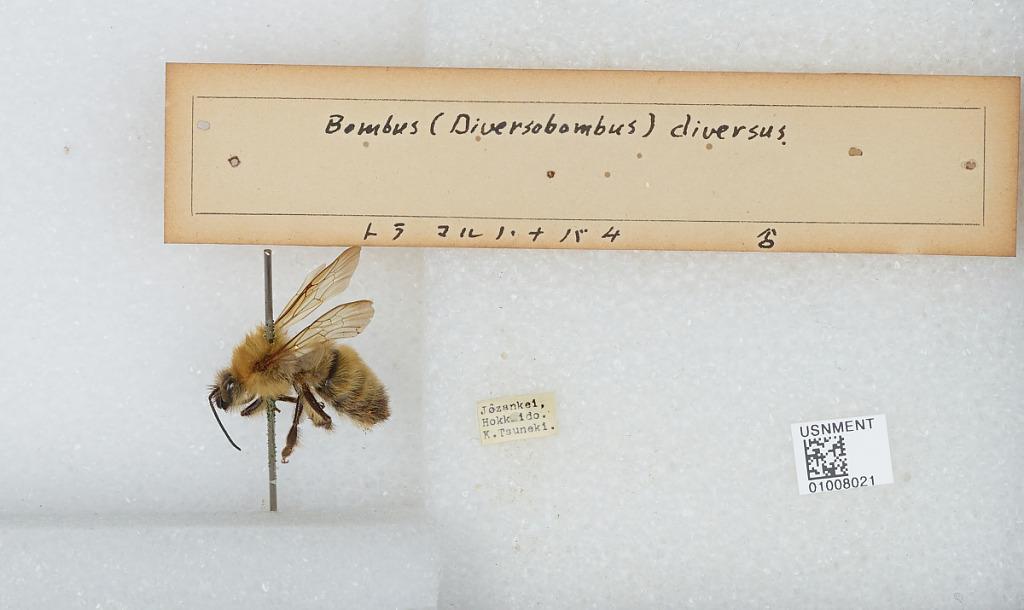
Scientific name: Bombus (Diversobombus) diversus Smith
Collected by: K. Tsuneki
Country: Japan
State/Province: Hokkaido
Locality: Jozankei
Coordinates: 42.9692, 141.168